Don Wee

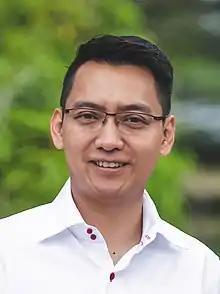
Wee in 2020

Don Wee Boon Hong (born 1976) is a Singaporean accountant and former politician. A member of the governing People's Action Party (PAP), he has been the Member of Parliament (MP) representing the Brickland division of Choa Chu Kang GRC since 2020.